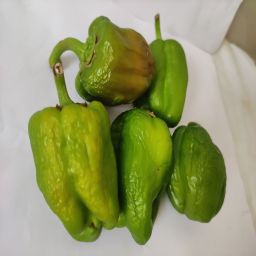
Crop: Bell Pepper
Quality: Old